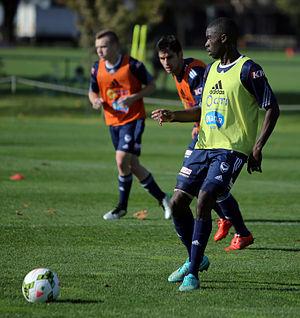
Jason Kato Geria, abrégé Jason Geria, né le 10 mai 1993 à Canberra, est un footballeur international australien, possédant également la nationalité ougandaise. Il évolue au poste de défenseur droit au club de JEF United.